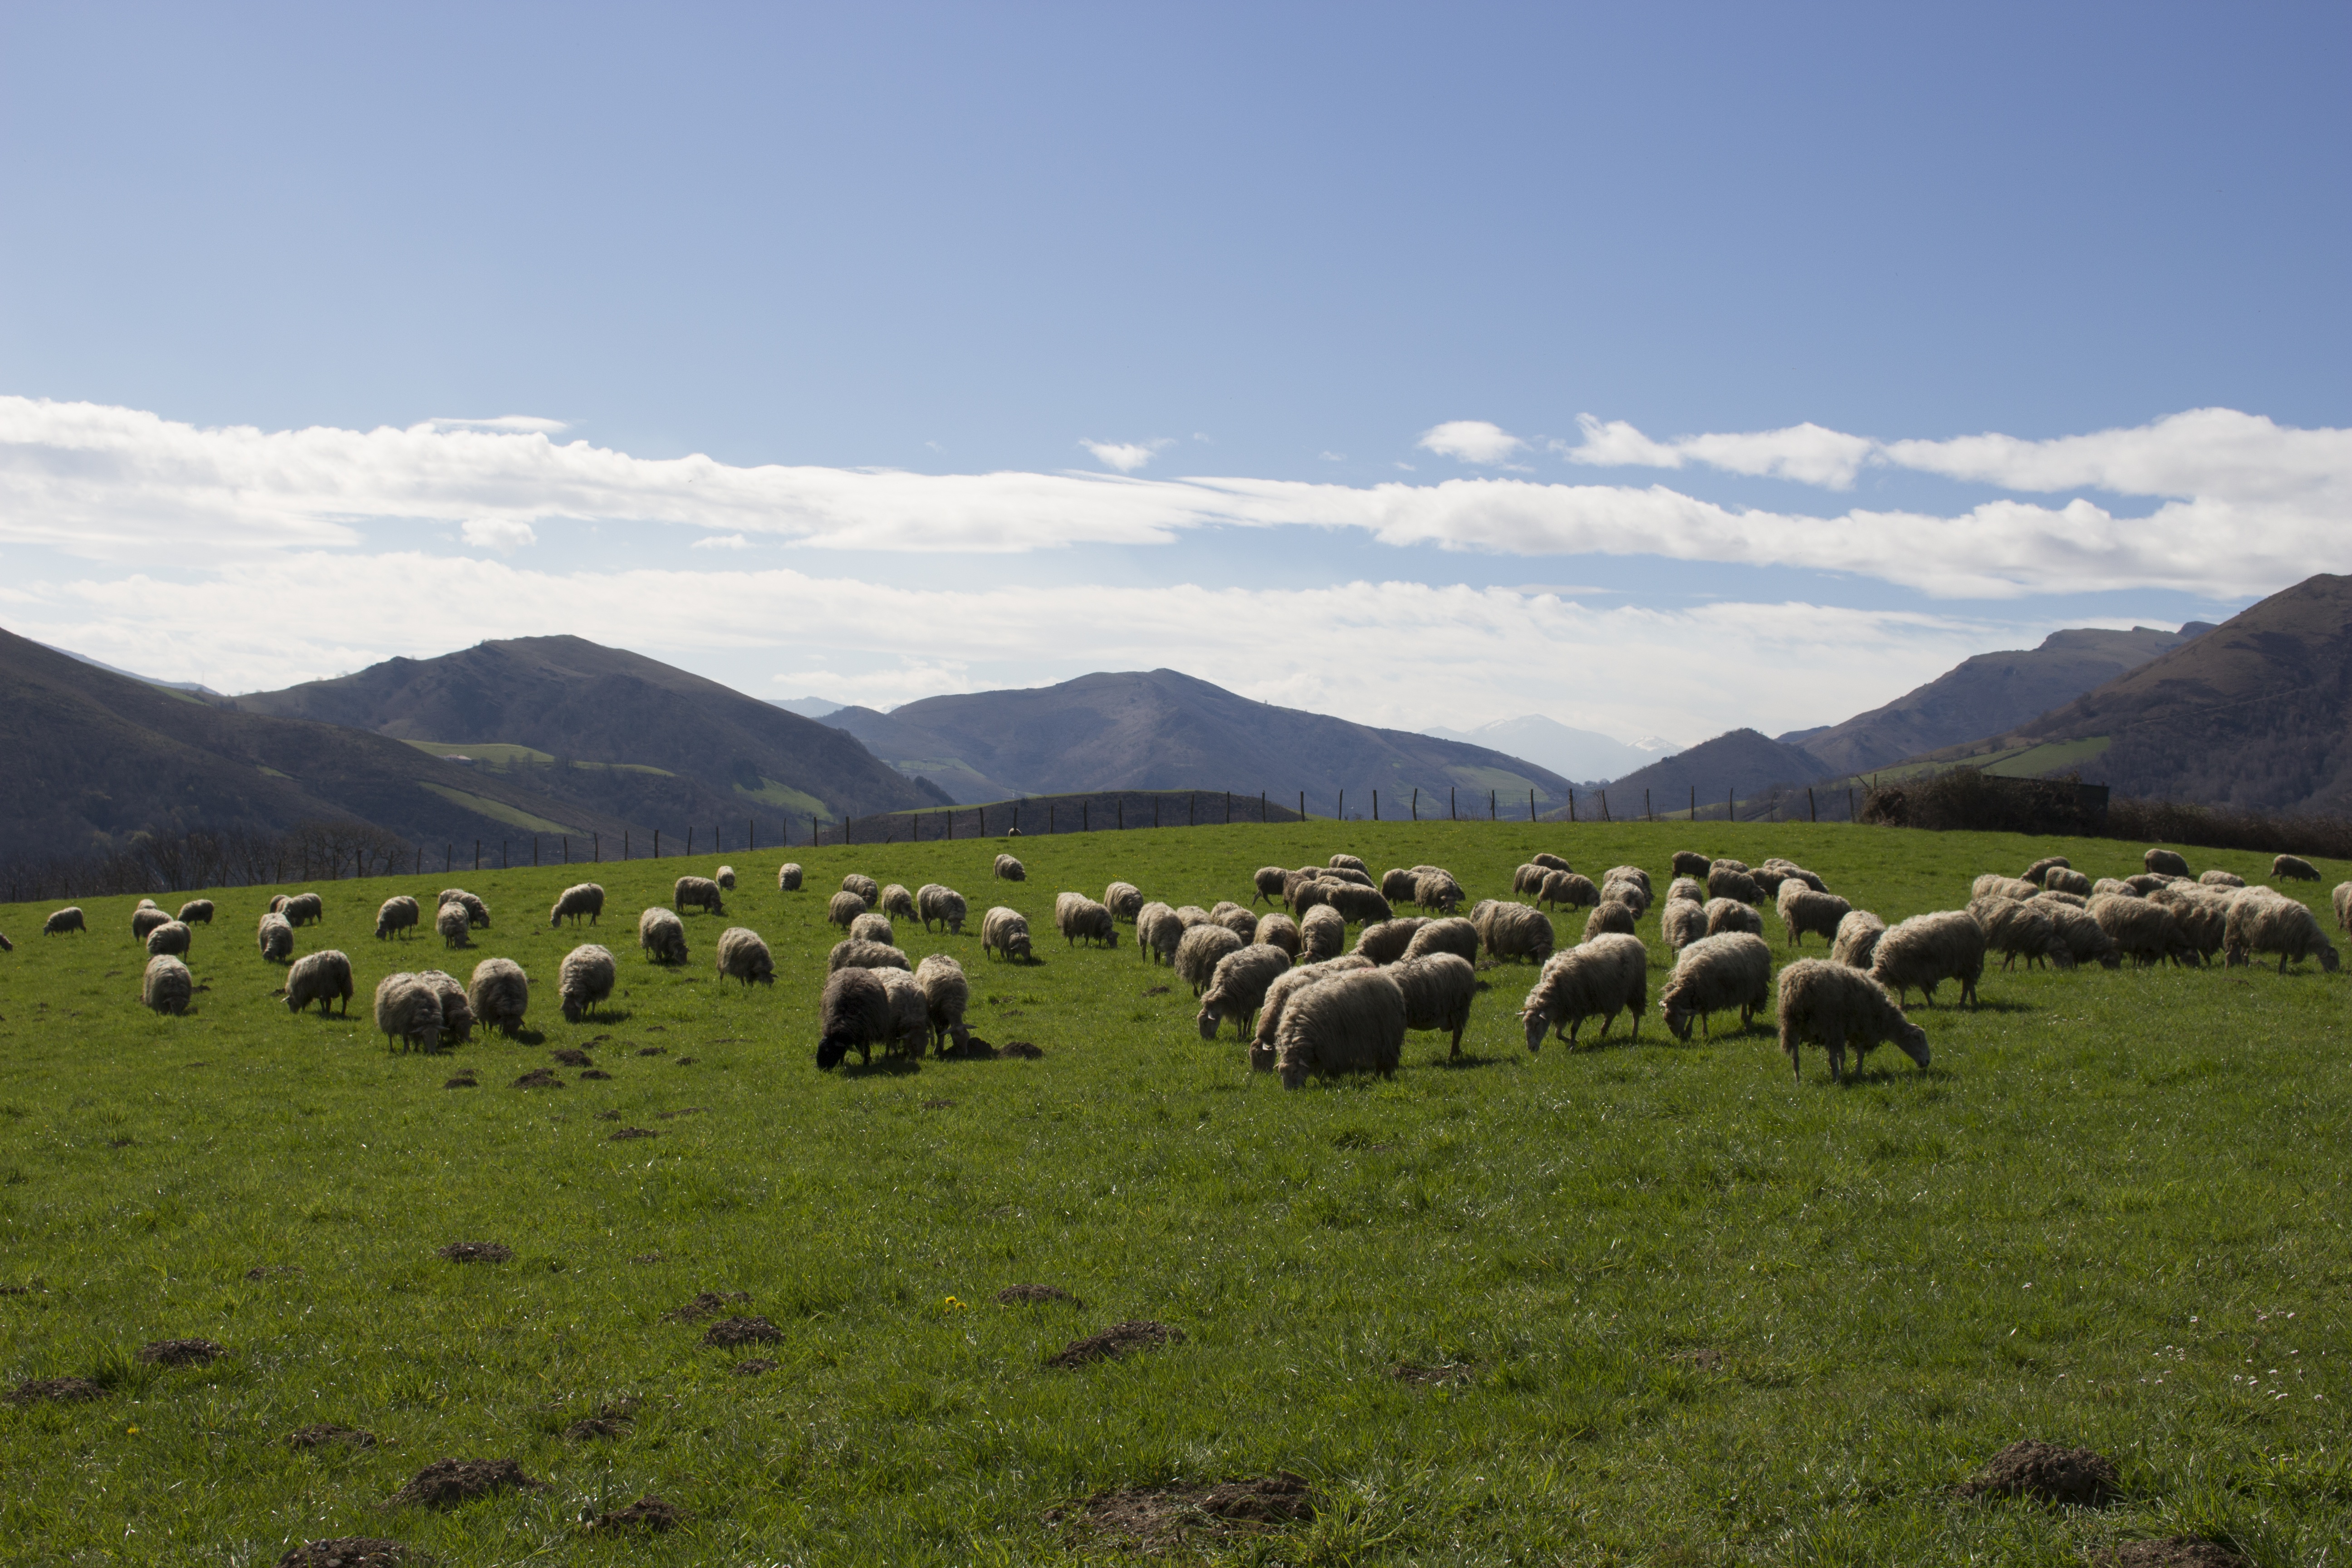
landscape, mountain, field, meadow, prairie, hill, mountain range, herd, pasture, grazing, sheep, highland, plain, grassland, plateau, sheeps, habitat, ecosystem, steppe, rural area, basque country, natural environment, mountainous landforms, cattle like mammal